Roadkill

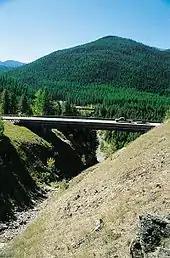
Mountain goats used to cross US Route 2 to reach a salt lick on the other side of the canyon. Now they can get there via rocky passageways underneath these bridges, shielded from view by tree cover and the steep hillside.

Essentially non-existent before the advent of mechanized transport, roadkill is associated with increasing automobile speed in the early 20th century. In 1920, naturalist Joseph Grinnell wrote of his observations in the state of California that "this is a relatively new source of fatality; and if one were to estimate the entire mileage of such roads in the state, the mortality must mount into the hundreds and perhaps thousands every 24 hours."